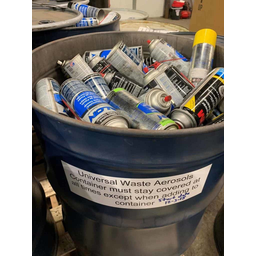
Label: metal